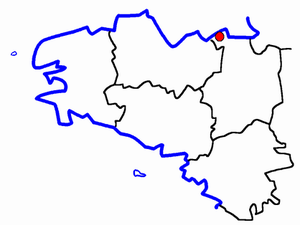
Le canton de Saint-Malo-Sud est une ancienne division administrative française, située dans le département d'Ille-et-Vilaine et la région Bretagne.
Le dolois est un patois de Haute-Bretagne, parlé principalement dans les alentours de Saint-Malo, Dol-de-Bretagne, Dinard, Ploubalay, Créhen, Corseul et Pleurtuit.
Le canton de Saint-Malo-Nord est une ancienne division administrative française, située dans le département d'Ille-et-Vilaine et la région Bretagne.